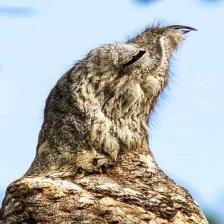
Species: GREAT POTOO
Scientific name: NYCTIBIUS GRANDIS